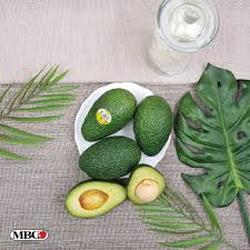
Label: Avocado